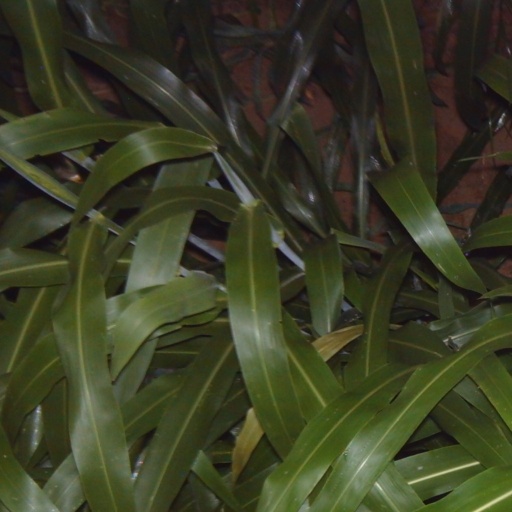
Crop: sorghum